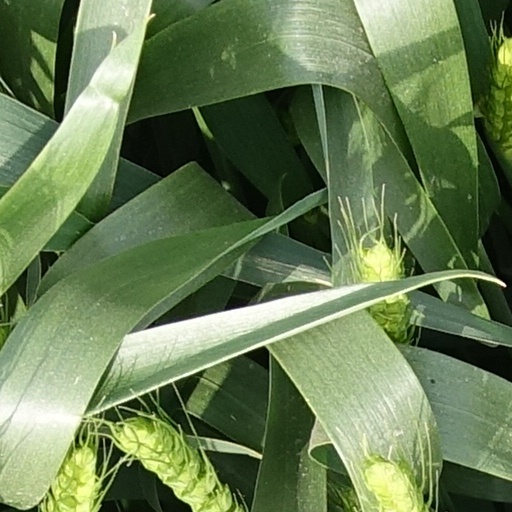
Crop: wheat